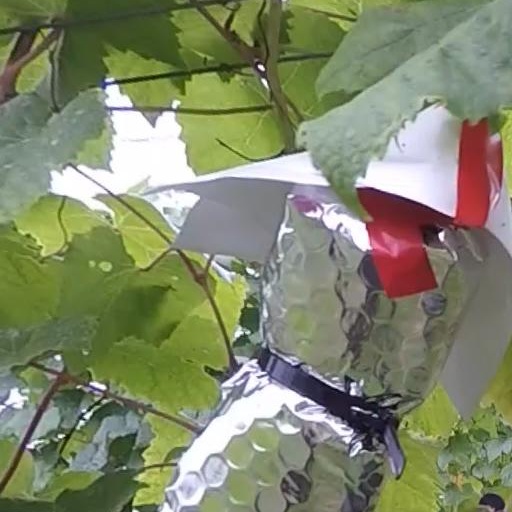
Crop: grape